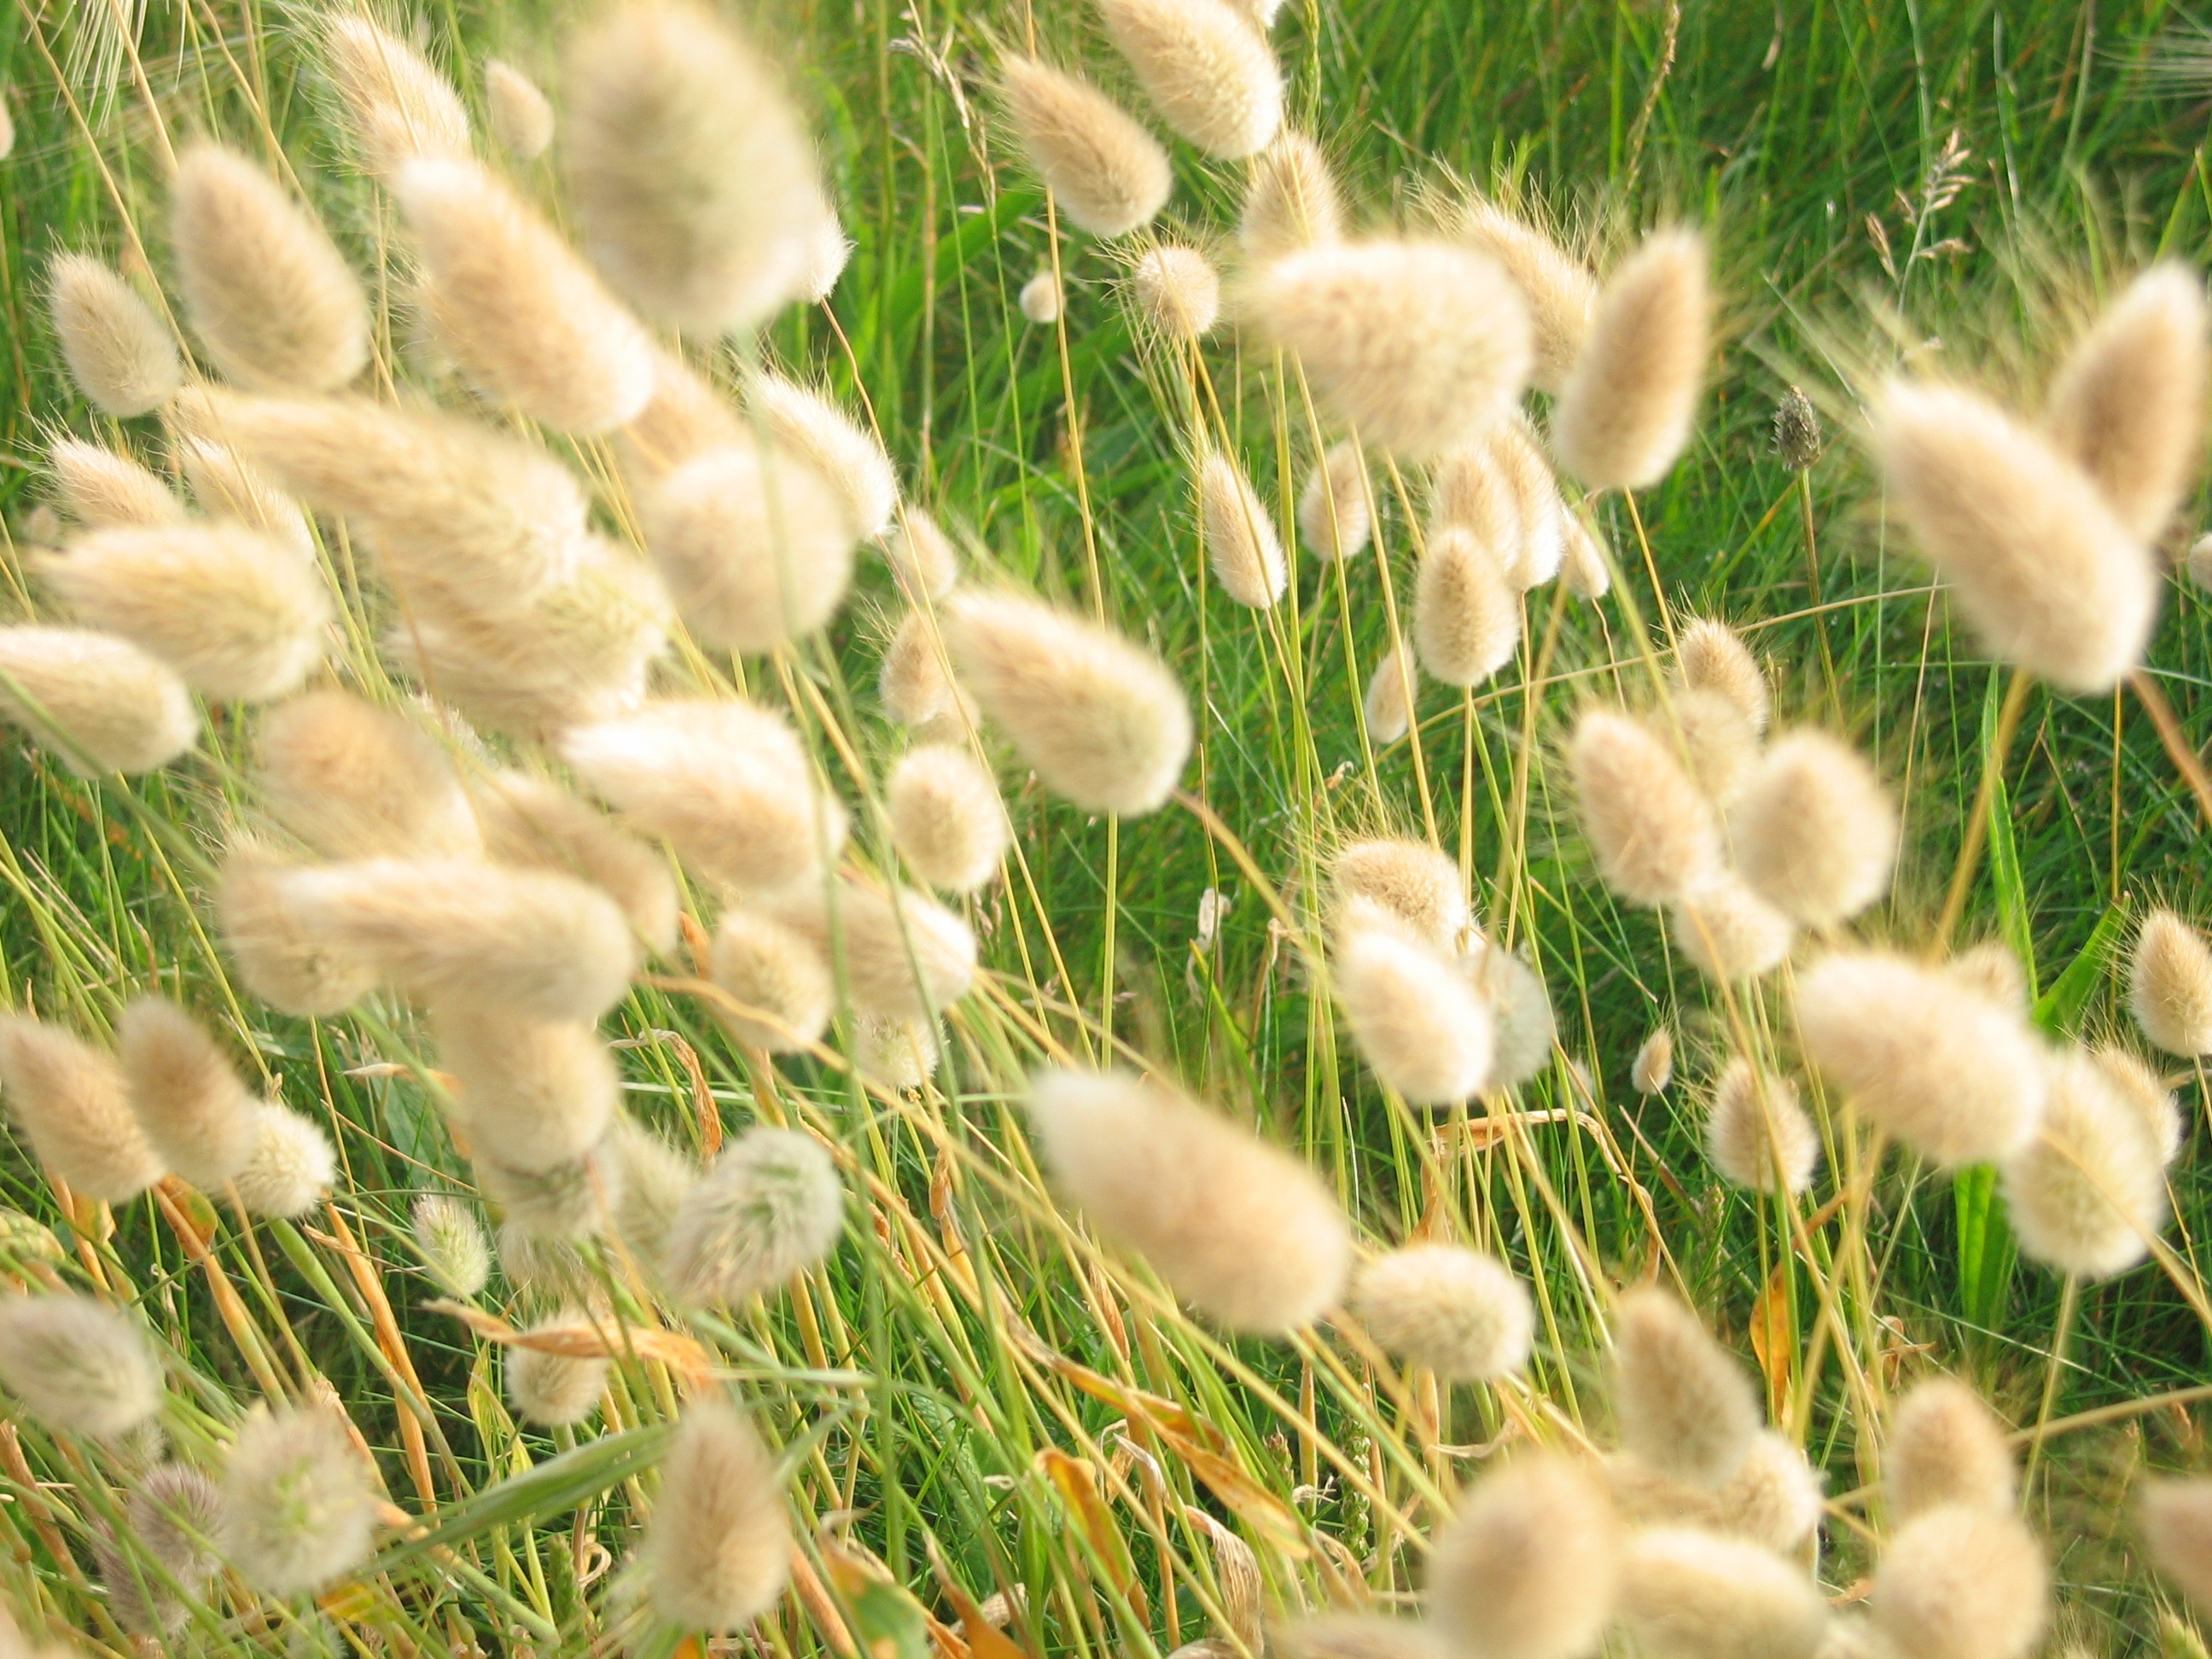
nature, grass, plant, field, lawn, meadow, leaf, flower, frost, food, botany, flora, ecosystem, macro photography, flowering plant, grass family, land plant